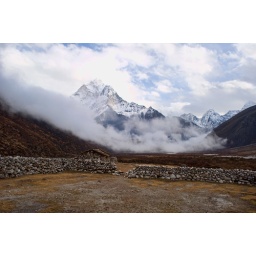
Ama Dablam is partially hidden by a sudden bank of cloud rolling down the hill into the valley.